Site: brandenburg
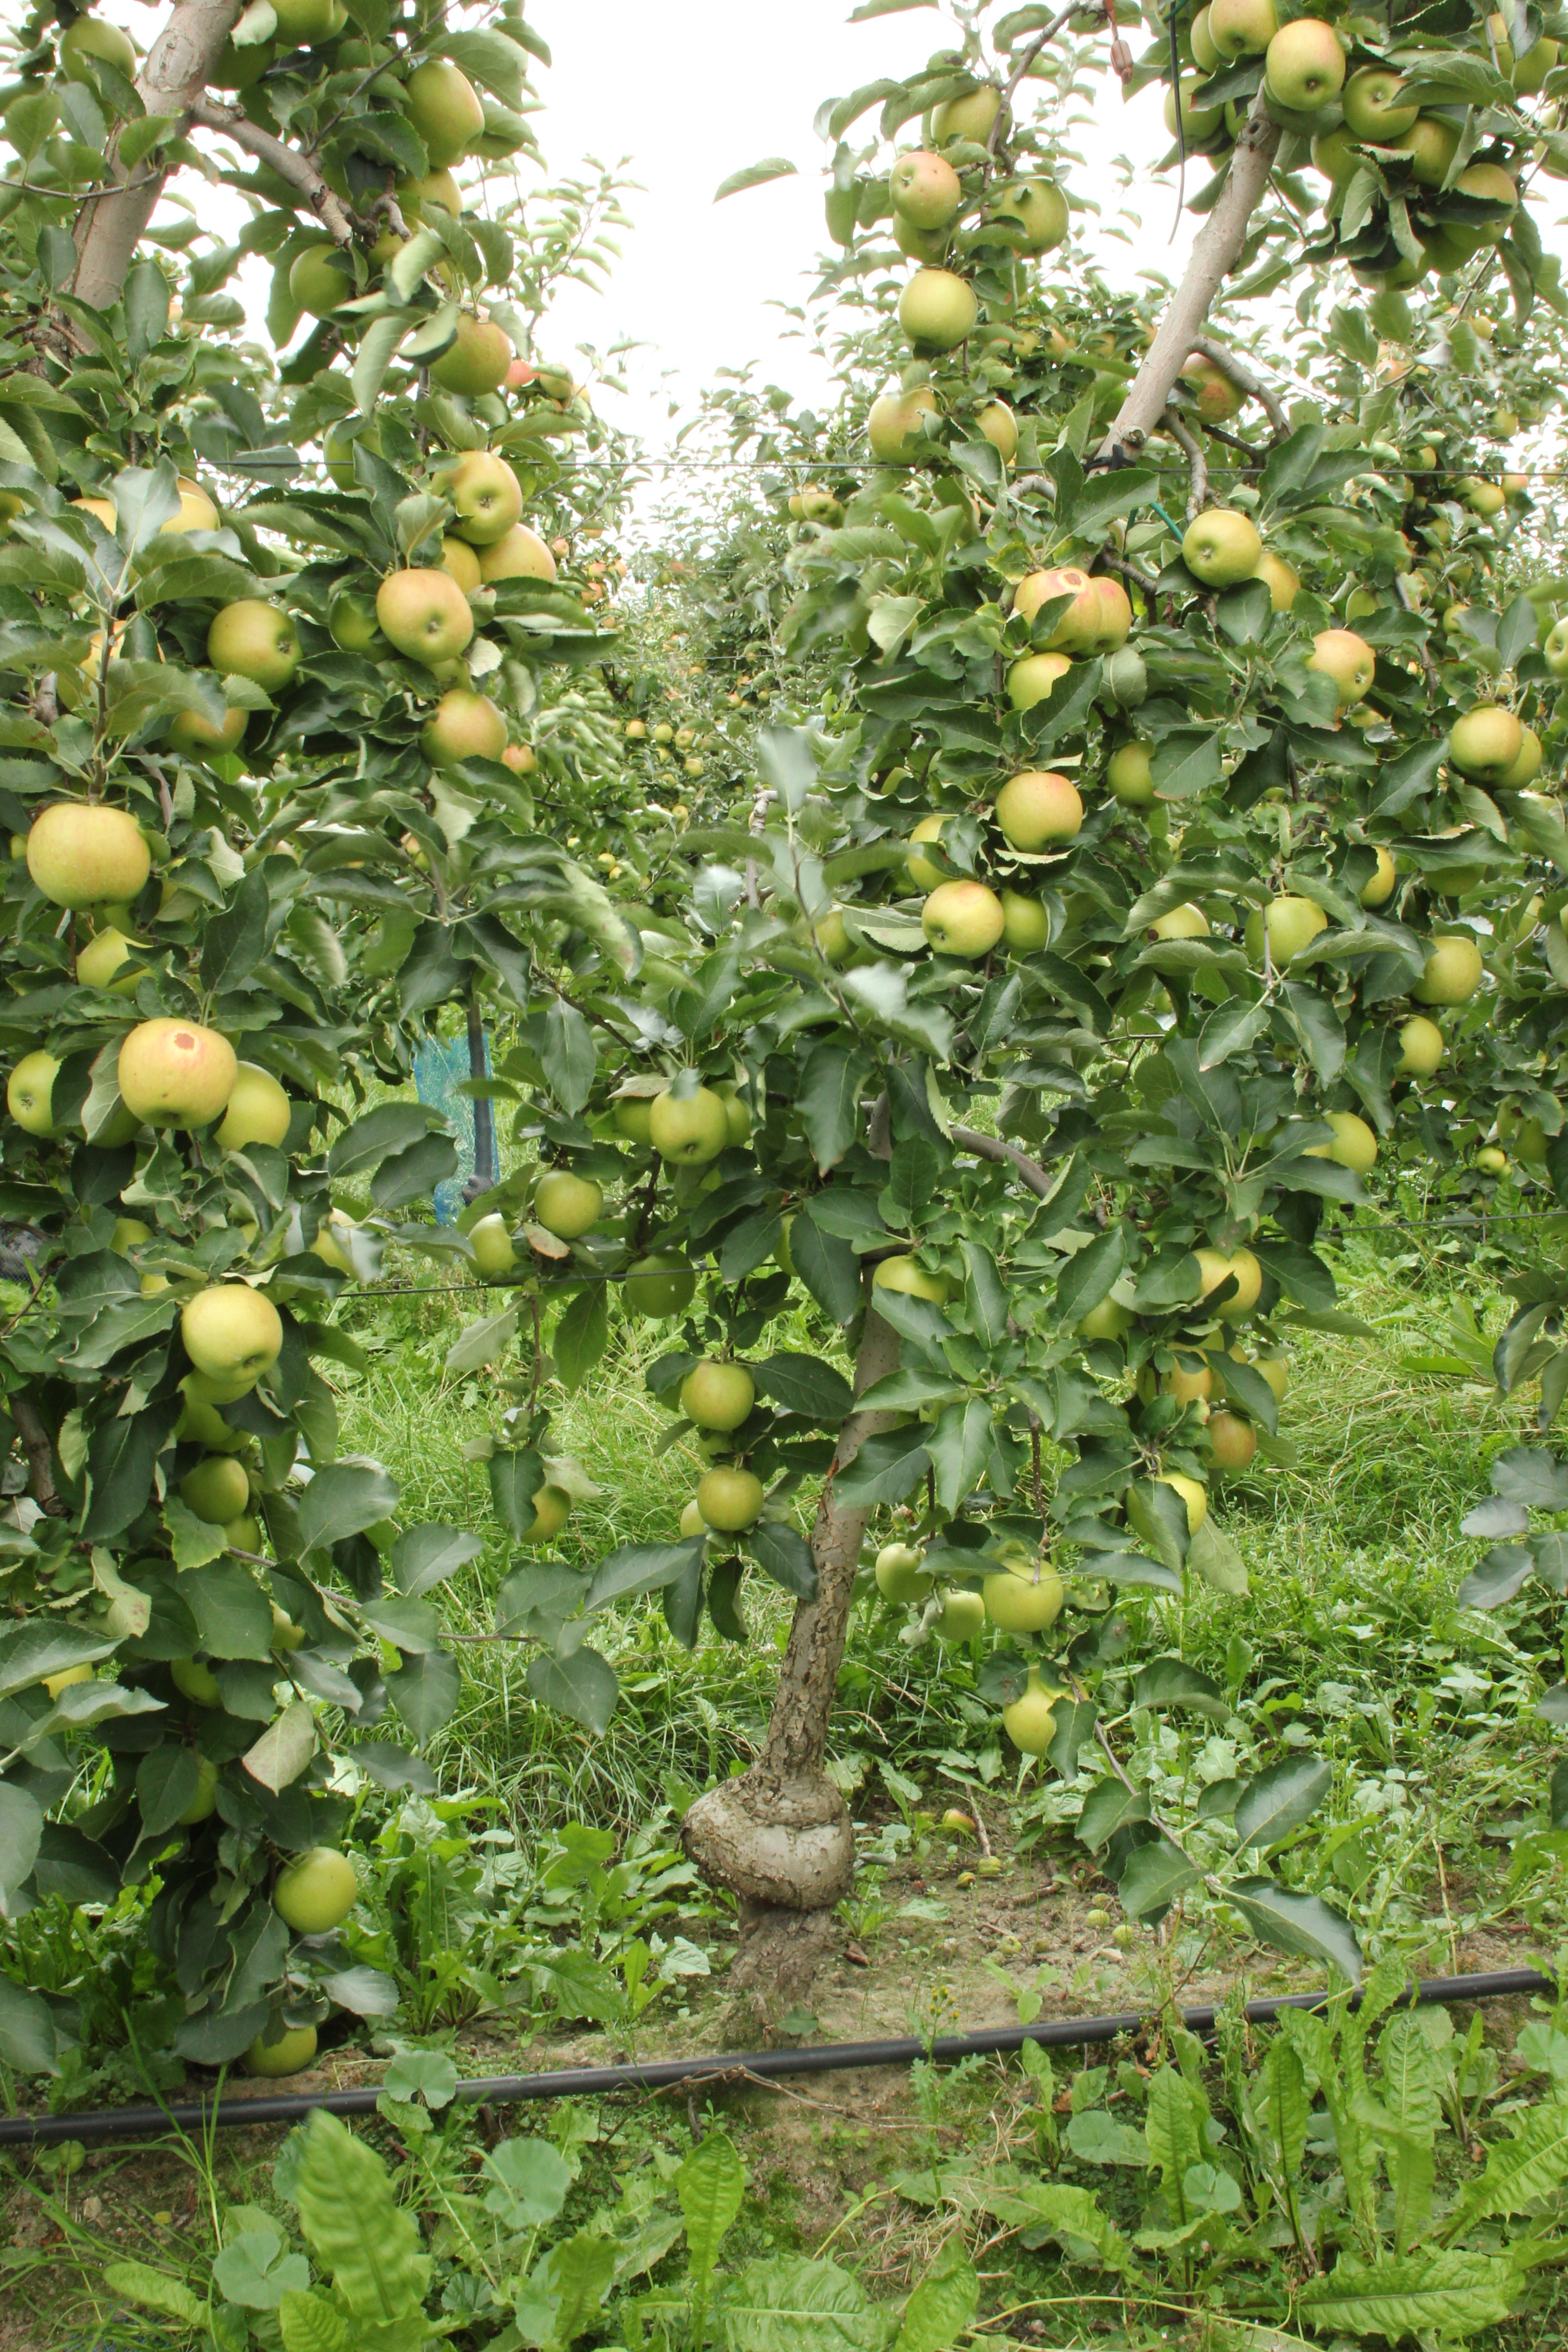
Growth stage (BBCH 87): Maturity of fruit and seed